PFC CSKA Moscow

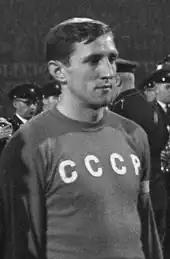
Albert Shesternyov, one of the best Soviet players and CDSA captain

After two seasons of oblivion and after Stalin's death in the spring of 1953 CDSA Moscow was re-established in 1954 on the initiative of then Soviet Defense Minister Nikolai Bulganin. Shortly thereafter, the team won the Soviet Cup in 1955, defeating Dynamo Moscow in the final with the legendary goalkeeper Lev Yashin being sent off. The fans had to wait 15 years for the next trophy. In 1970 season, CSKA became Soviet champions for the sixth time, gaining the same number of points with Dynamo. The first gold match held on December 5, 1970 in Tashkent, Uzbek SSR ended without goals. The next day CSKA won the second match against Dynamo 4:3 after 1:3 deficit. By winning the championship, CSKA qualified for the first round of the European Cup. CSKA defeated Turkish club Galatasaray in the first round, but lost to Belgian champion Standard Liège in the second round and was eliminated from the tournament.